Michel Poulette

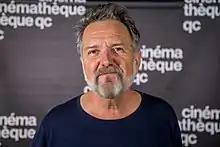
Portrait of the director and producer Michel Poulette made during the opening night of the Women cycle at the Cinémathèque québécoise.

Michel Poulette is a Canadian film and television director, writer and producer. He won the Claude Jutra Award in 1994 for his first feature film, "Louis 19, King of the Airwaves (Louis 19, le roi des ondes)", which became the first American remake of a Canadian movie: "ED TV" by Ron Howard.